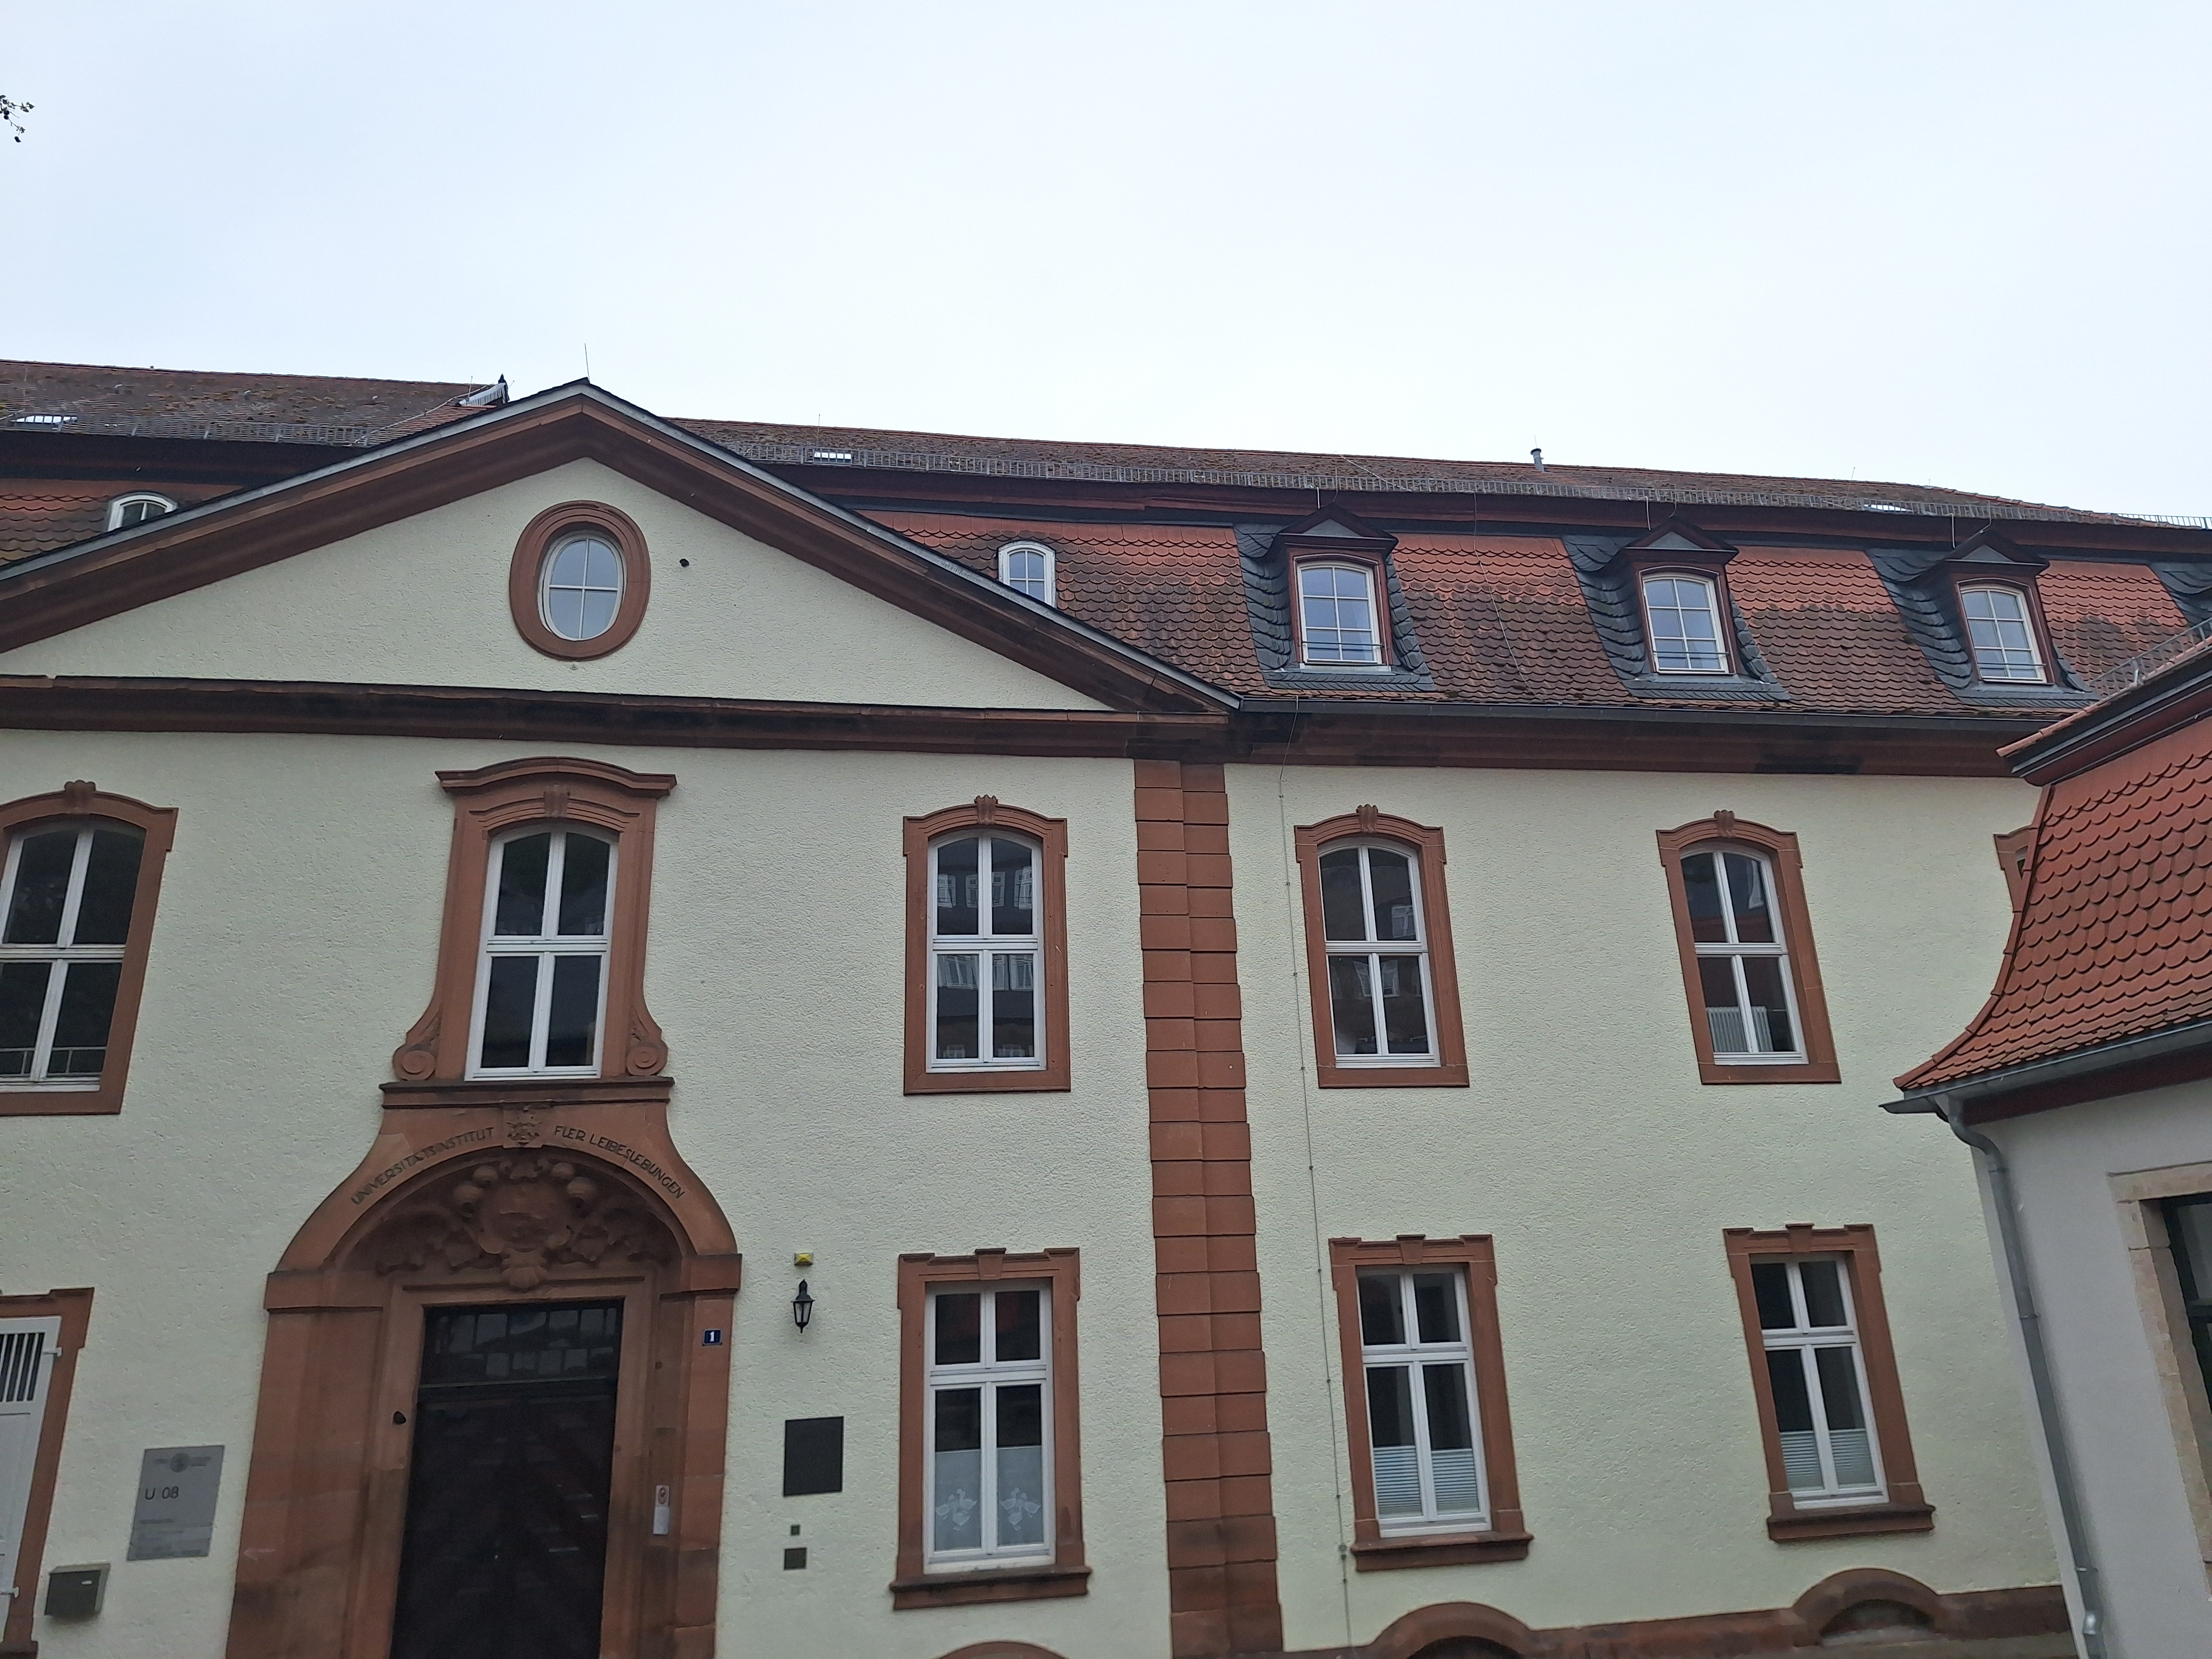
Building: Barfüßstraße 1